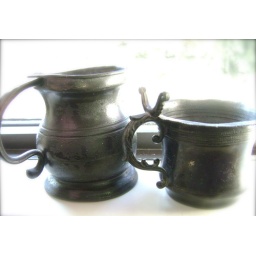
Two jugs on the window sill in the truck stop restaurant near Payton, Saskatchewan.